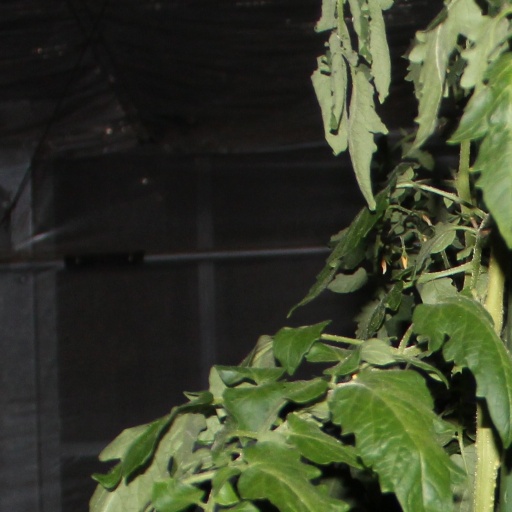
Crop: tomato